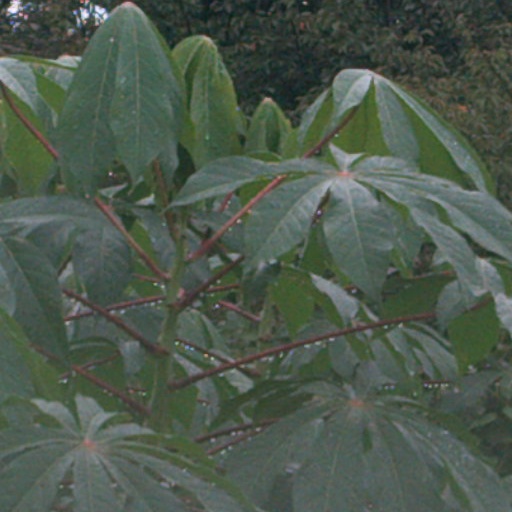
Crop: cassava